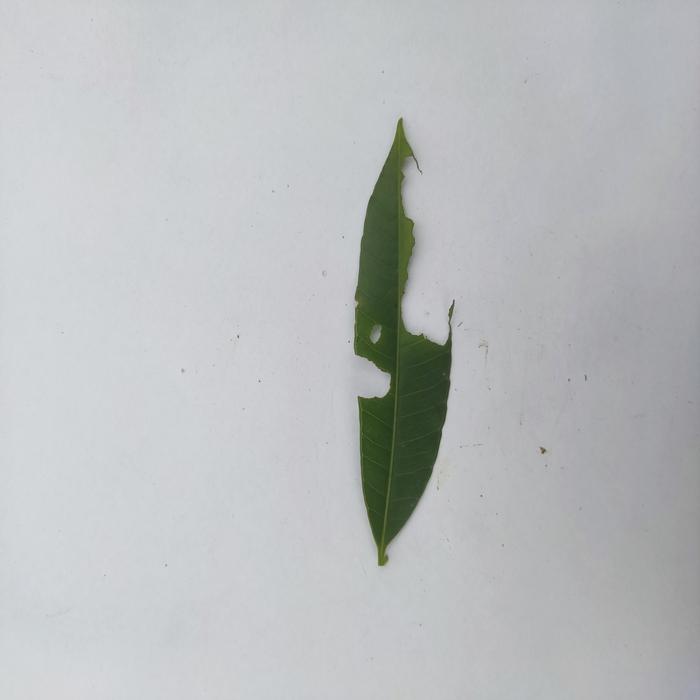
Crop: Hog Plum
Leaf condition: Caterpillars_Infestation